Les Cabrils station

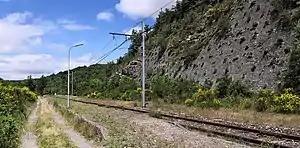
Passenger platform at the station.

Les Cabrils station (French: "Gare des Cabrils") is a French train station on , located at "Les Cabrils", in the Roqueredonde commune, in the Hérault department, in Occitanie.